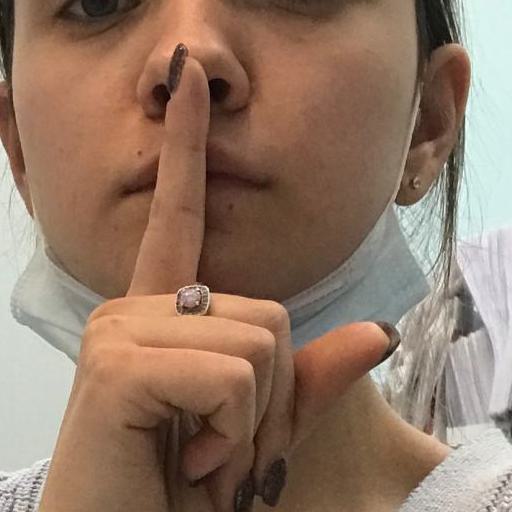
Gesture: mute